1941 Ford

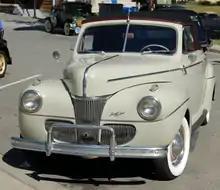
1941 Ford Super Deluxe Convertible Coupe

Fords for 1941 were much more modern with a wide body that nearly covered the running boards. The front and rear fenders were still pronounced, but were now integrated more into the body and the headlights were pushed all the way up and out over the front wheels. The 1941 grille was a three-part affair with a tall center section bookended by twin kidneys low on the fenders and vertical bars all around. The 1941 was a bigger car with a overall length and a width increased to 73.12-in. Body styles included two-door and four-door sedans, a sedan coupe, a business coupe, and convertible coupe, sedan delivery wagon, and woody station wagon. The Super Deluxe had several amenities of higher quality over the base models, including more chrome, leather seats, and a wood-grain dashboard. The pickup truck continued with the 1940 standard Ford styling. Production of the 1941 models was disrupted by a sudden labor strike in April 1941; Henry Ford, having resisted unionization well after the rest of the American automobile industry accepted it, finally gave in and signed a contract with the UAW.